Norway in the Eurovision Song Contest 2011

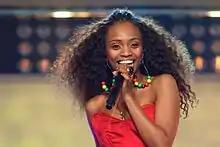
Winner Stella Mwangi performing "Haba Haba" at the third semi-final of "Melodi Grand Prix 2011"

"Melodi Grand Prix 2011" was the 49th edition of the Norwegian national final "Melodi Grand Prix" and selected Norway's entry for the Eurovision Song Contest 2011. 21 songs were selected to compete in a five-week-long process that commenced on 15 January 2011 and concluded with the final on 12 February 2011. All shows were hosted by Per Sundnes and Anne Rimmen and televised on NRK1 as well as streamed online at NRK's official website "nrk.no". The final was also broadcast online at the official Eurovision Song Contest website "eurovision.tv".